Sojourner (rover)

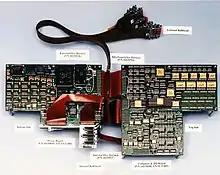
Power board (bottom side) and CPU board (top side)

"Sojourner"'s central processing unit (CPU) was an Intel 80C85 with a 2 MHz clock, addressing 64 kilobytes (Kb) of memory, and running a cyclic executive. It had four memory stores; 64 Kb of RAM made by IBM for the main processor, 16 Kb of radiation-hardened PROM made by Harris, 176 Kb of non-volatile storage made by Seeq Technology, and 512 Kb of temporary data storage made by Micron. The electronics were housed inside the rover's warm electronics box (WEB). The WEB is a box-like structure formed from fiberglass facesheets bonded to aluminum spars. The gaps between facesheets were filled with blocks of aerogel that worked as thermal insulation. The aerogel used on the "Sojourner" had a density of approximately 20 mg/cc. This insulator was designed to trap heat generated by rover's electronics; this trapped heat soaked at night through the passive insulation maintaining the electronics in the WEB at between , while externally the rover experienced a temperature range between .